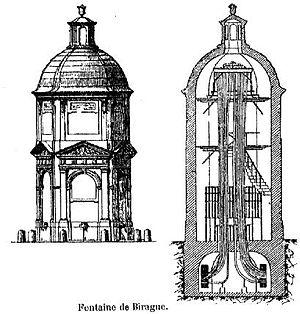
La fontaine de Birague est une fontaine parisienne créée au XVIᵉ siècle et reconstruite à deux reprises avant sa destruction définitive en 1856. Elle était située place de Birague, devant l'église Saint-Paul-Saint-Louis, au croisement de la rue Saint-Antoine et de la rue Culture Sainte-Catherine.